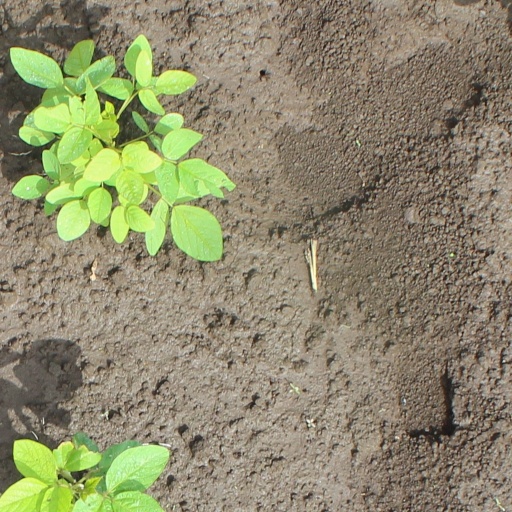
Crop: soybean